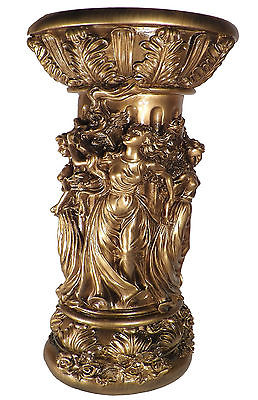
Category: table